Córdoba, Spain

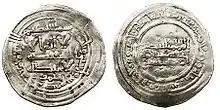
Dirham emitted by Abd al-Rahman III, coined in Medina Azahara (10th century)

Córdoba had a prosperous economy, with manufactured goods including leather, metal work, glazed tiles and textiles, and agricultural produce including a range of fruits, vegetables, herbs and spices, and materials such as cotton, flax and silk. It was also famous as a centre of learning, home to over 80 libraries and institutions of learning, with knowledge of medicine, mathematics, astronomy, botany far exceeding the rest of Europe at the time. Later, the vizier al-Mansur – the "de facto" ruler of al-Andalus from 976 to 1002 – burned most of the books on philosophy from the library of Caliph al-Hakam II to appease Maliki jurists ("ulama"); most of the others were sold off or perished in the civil strife not long after.